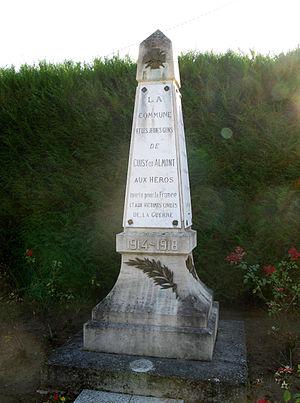
Cuisy-en-Almont est une commune française située dans le département de l'Aisne, en région Hauts-de-France.